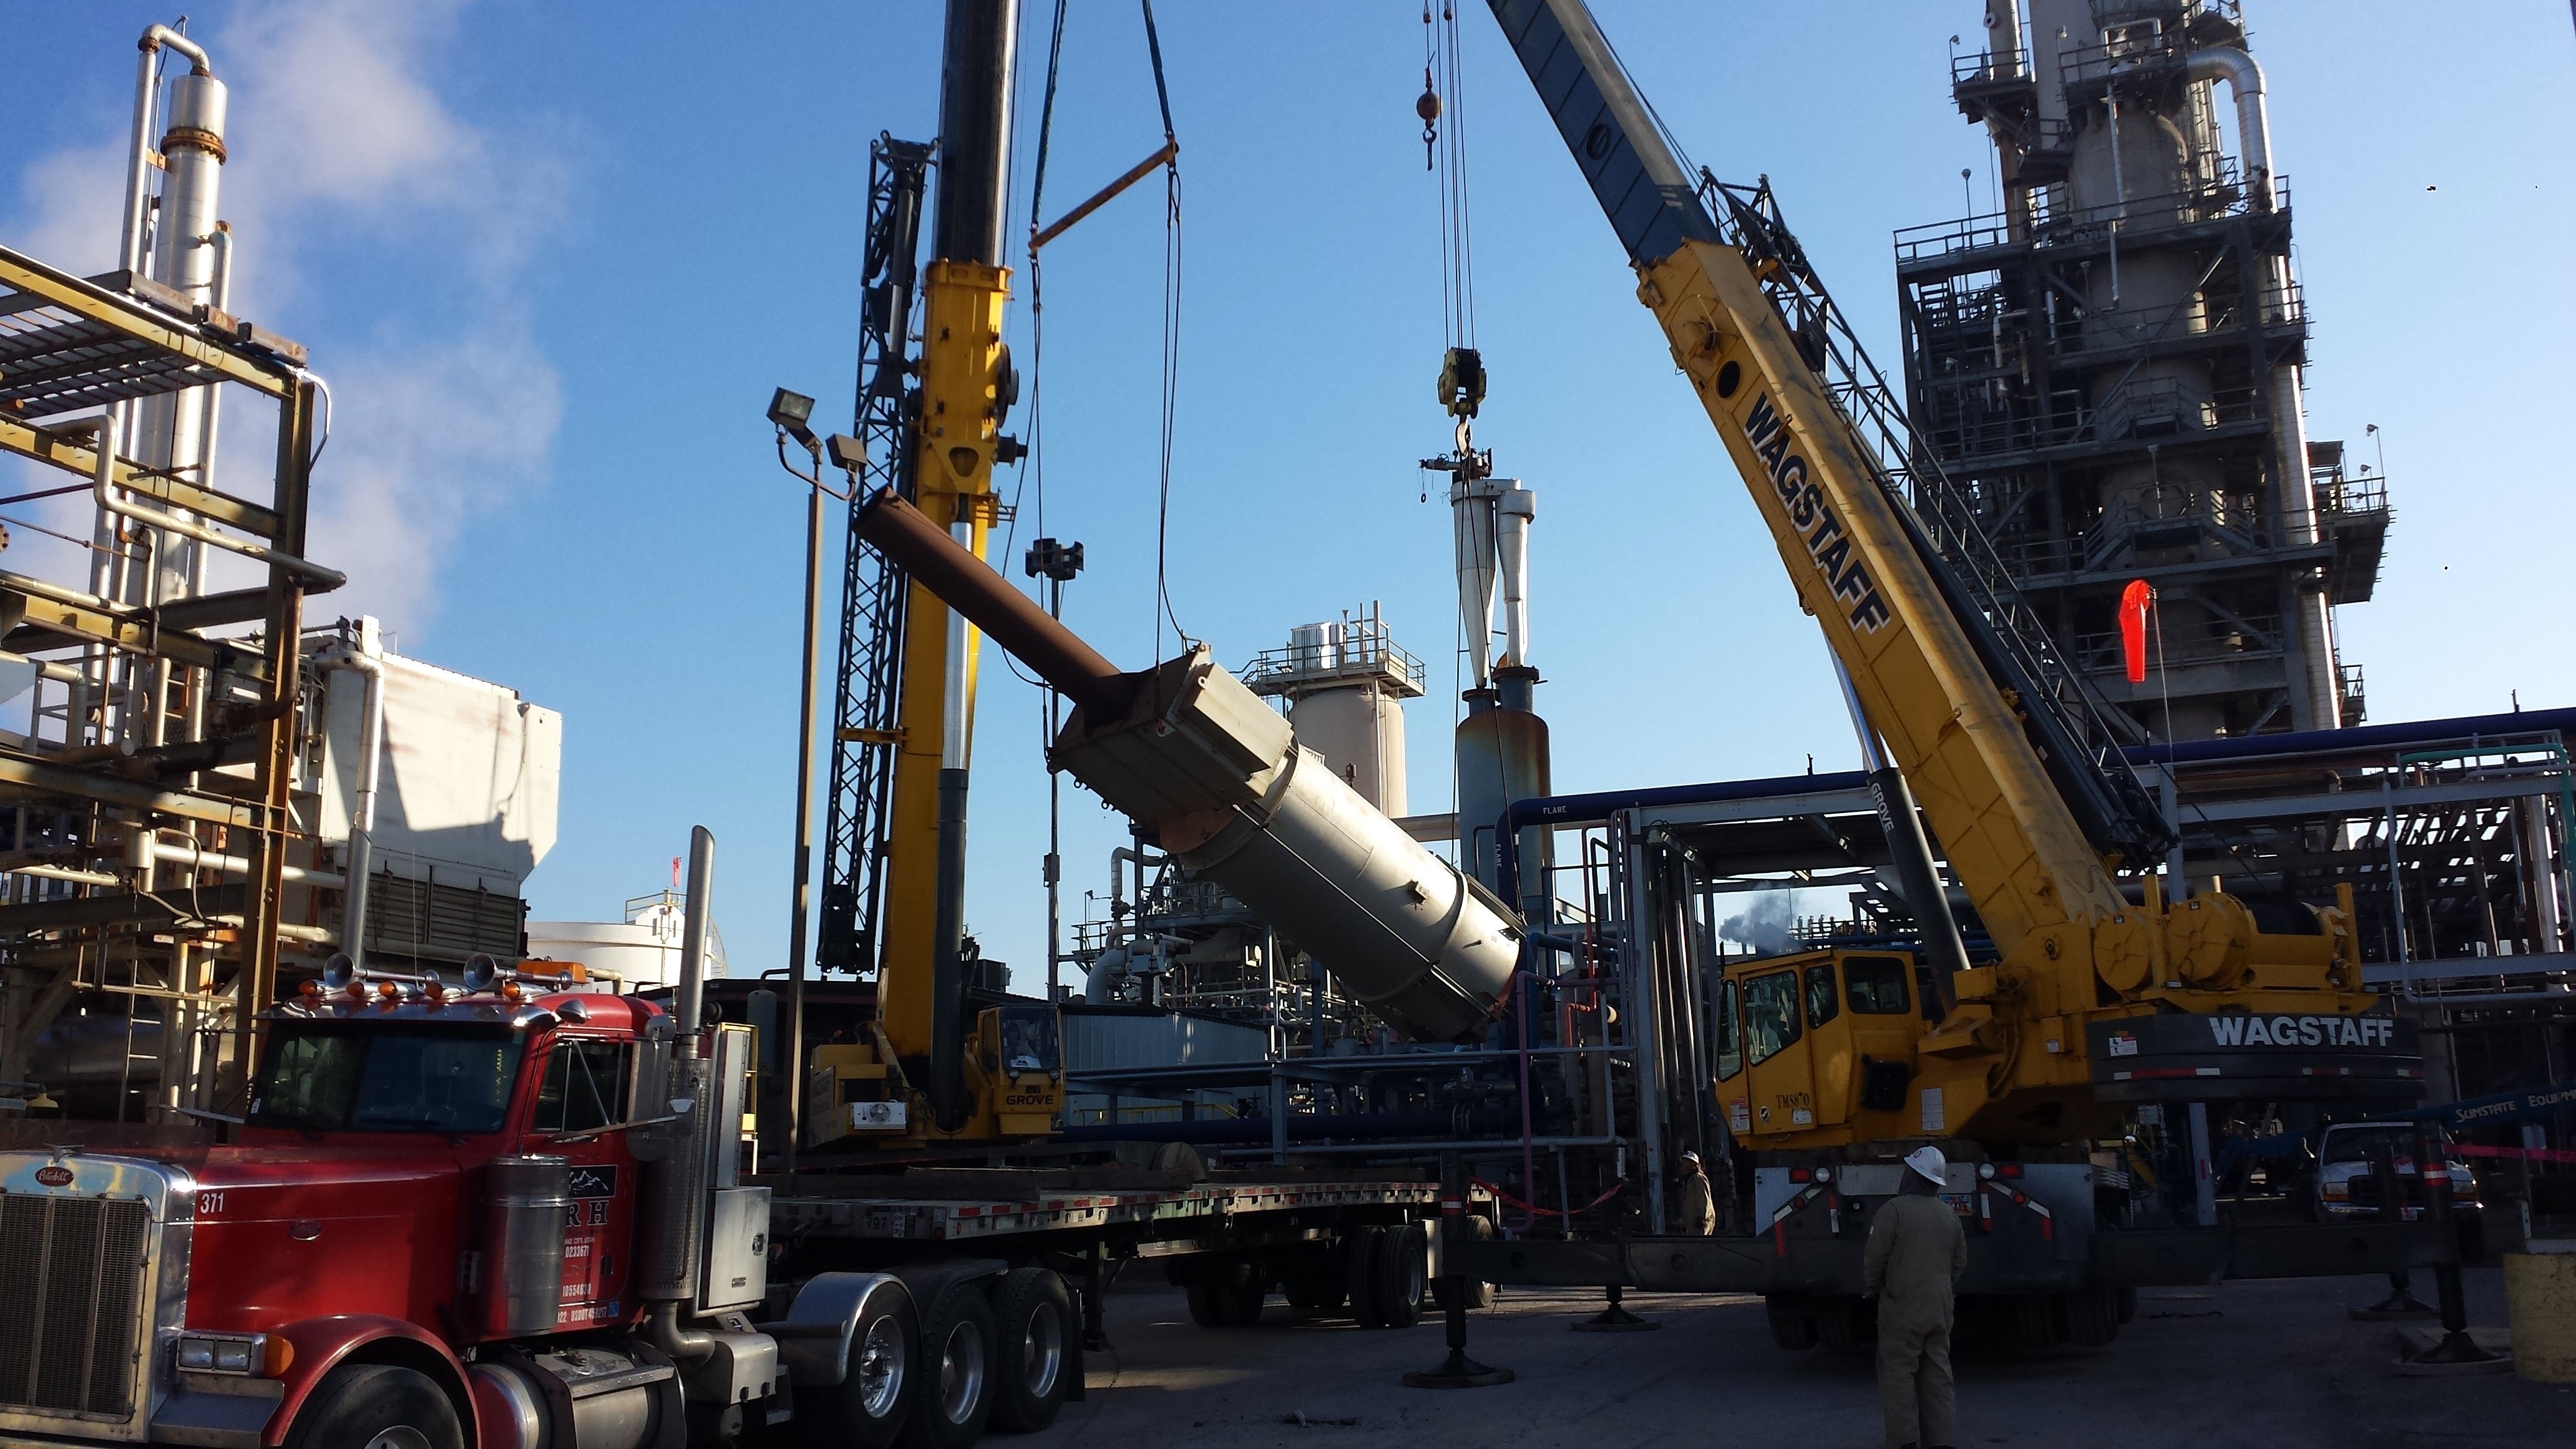
asphalt, transport, construction, vehicle, industry, crane, refinery, rig, oil rig, construction equipment, refine, drilling rig